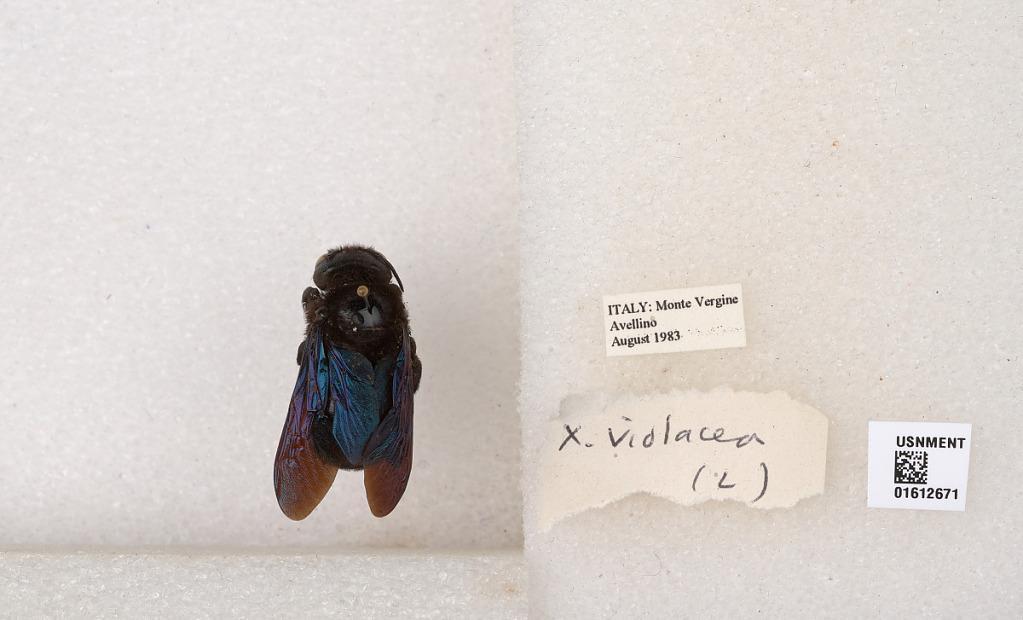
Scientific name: Xylocopa
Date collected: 1983-8-1
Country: Italy
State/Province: Campania
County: Avellino
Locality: Monte Vergine